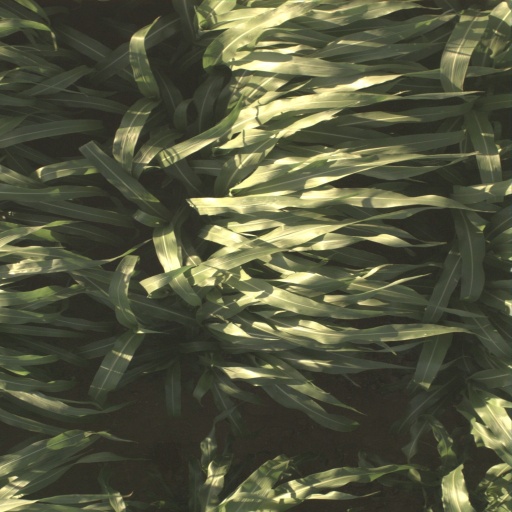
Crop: sorghum